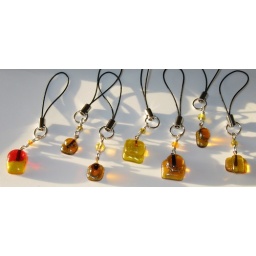
fused glass cell phone charms by Ciccone Glass Studio